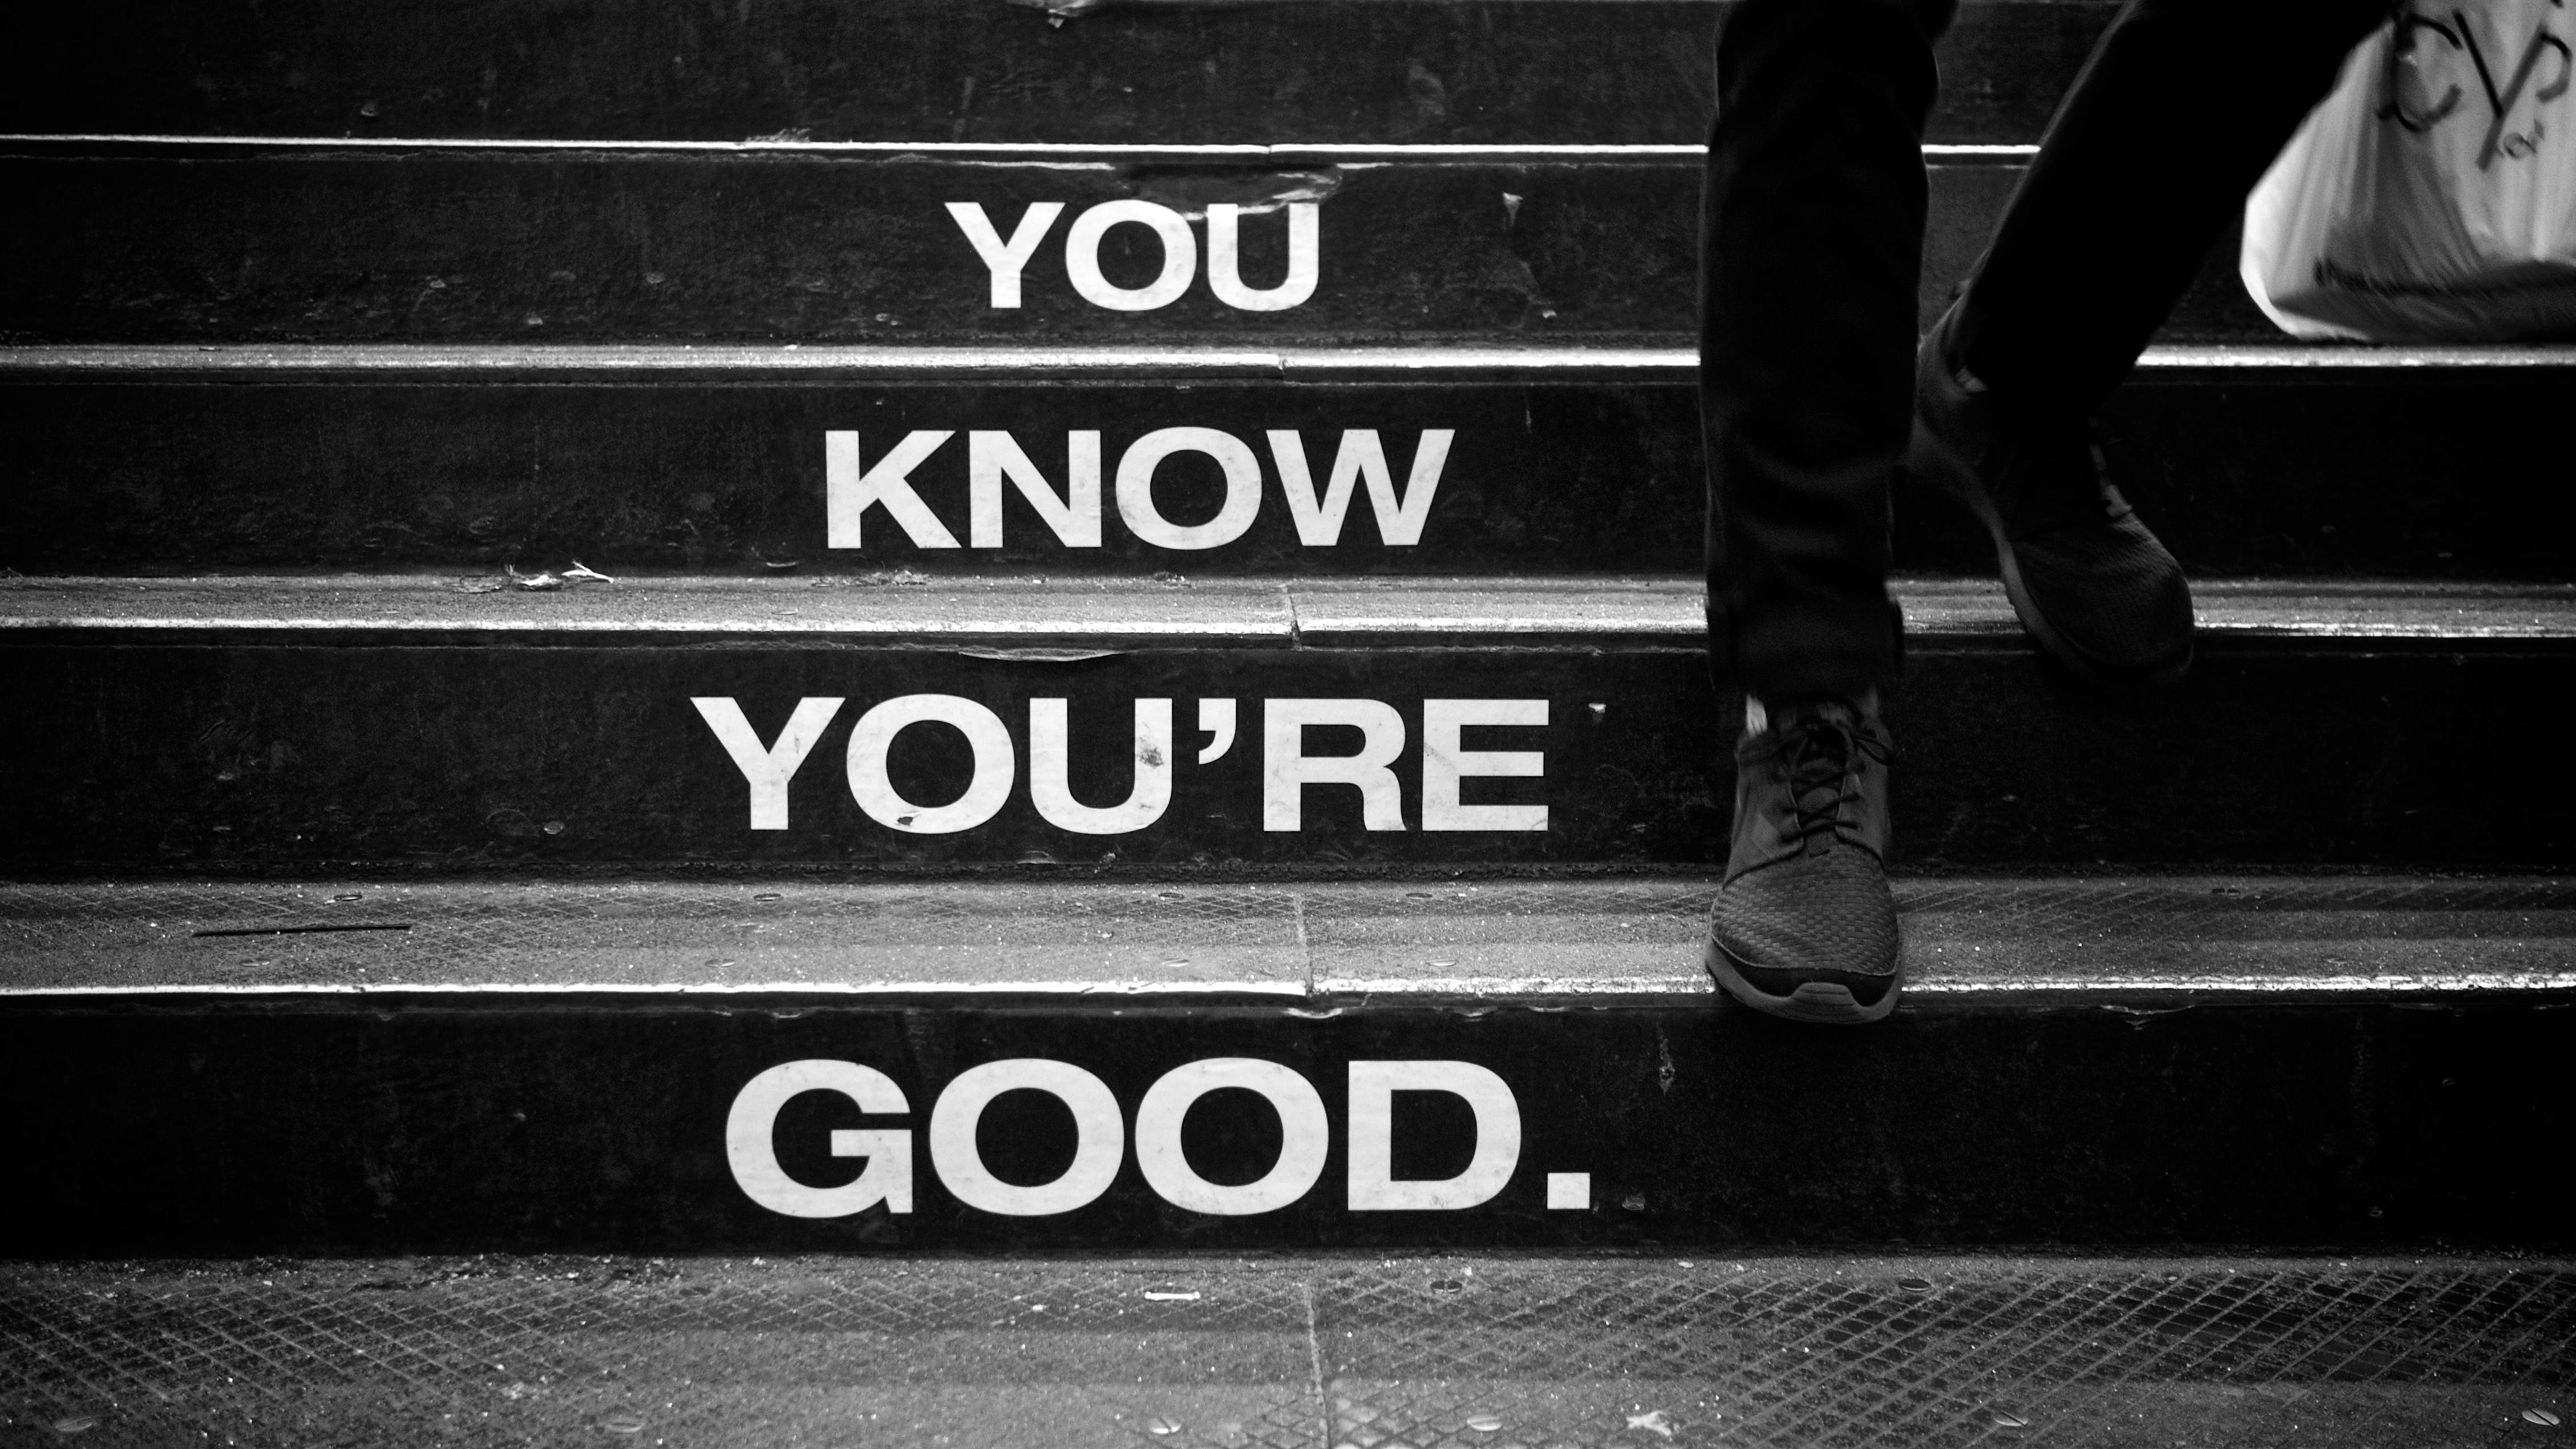
black and white, white, street, photography, number, ebook, training, darkness, black, monochrome, font, streetphotography, flickr, thomas, video, olympus, omd, fuji, leica, monochrom, leuthard, hcb, thomasleuthard, monochrome photography, film noir